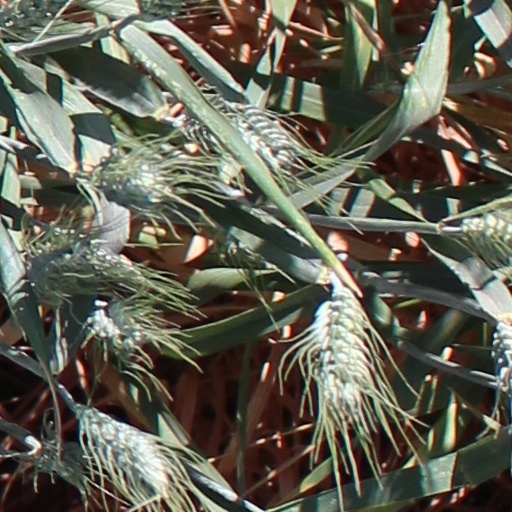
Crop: wheat